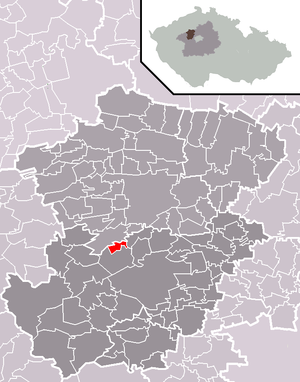
Svinařov est une commune du district de Kladno, dans la région de Bohême-Centrale, en République tchèque. Sa population s'élevait à 722 habitants en 2020.